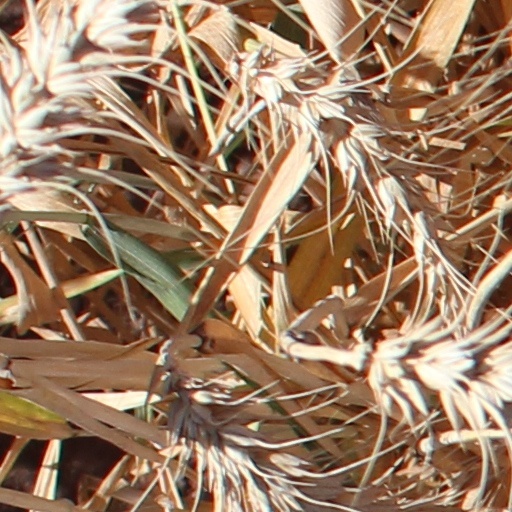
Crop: wheat